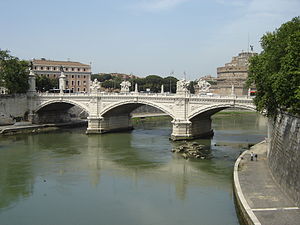
Tiberen
Tiberen set mod Engelsborg.
Tiberen er med sine 406 km Italiens tredjelængste flod efter Po og Adige. Floden har sit udspring i Fumaiolobjerget i Appenninerne og løber mod vest, til den løber ud i det Tyrrhenske hav via to grene: den ene ved Ostia-Isola Sacra mod syd, den anden ved Fiumicino mod nord. Tiberen afvander et område på ca. 18.000 km². Det var ved dens bredder, at byen Rom blev grundlagt.